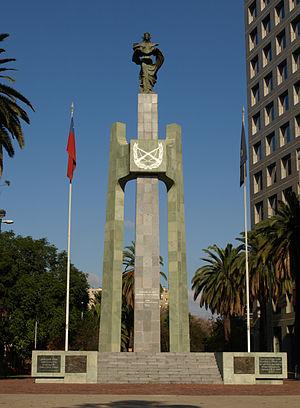
L'incident de Laguna del Desierto, que l'on trouve dans certaines sources argentine sous le nom de bataille de Laguna del Desierto est un incident frontalier qui oppose quatre membres de Carabineros de Chile à 90 membres de la gendarmerie nationale argentine dans une zone située au sud du lac O'Higgins/San Martín le 6 novembre 1965. Un lieutenant chilien est tué un sergent blessé, créant une atmosphère tendue entre l'Argentine et le Chili.